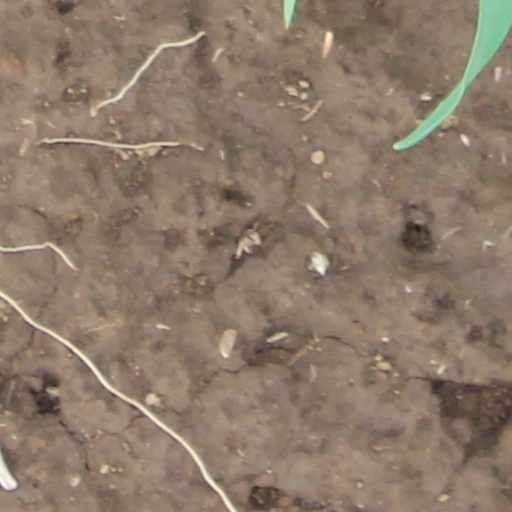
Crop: wheat